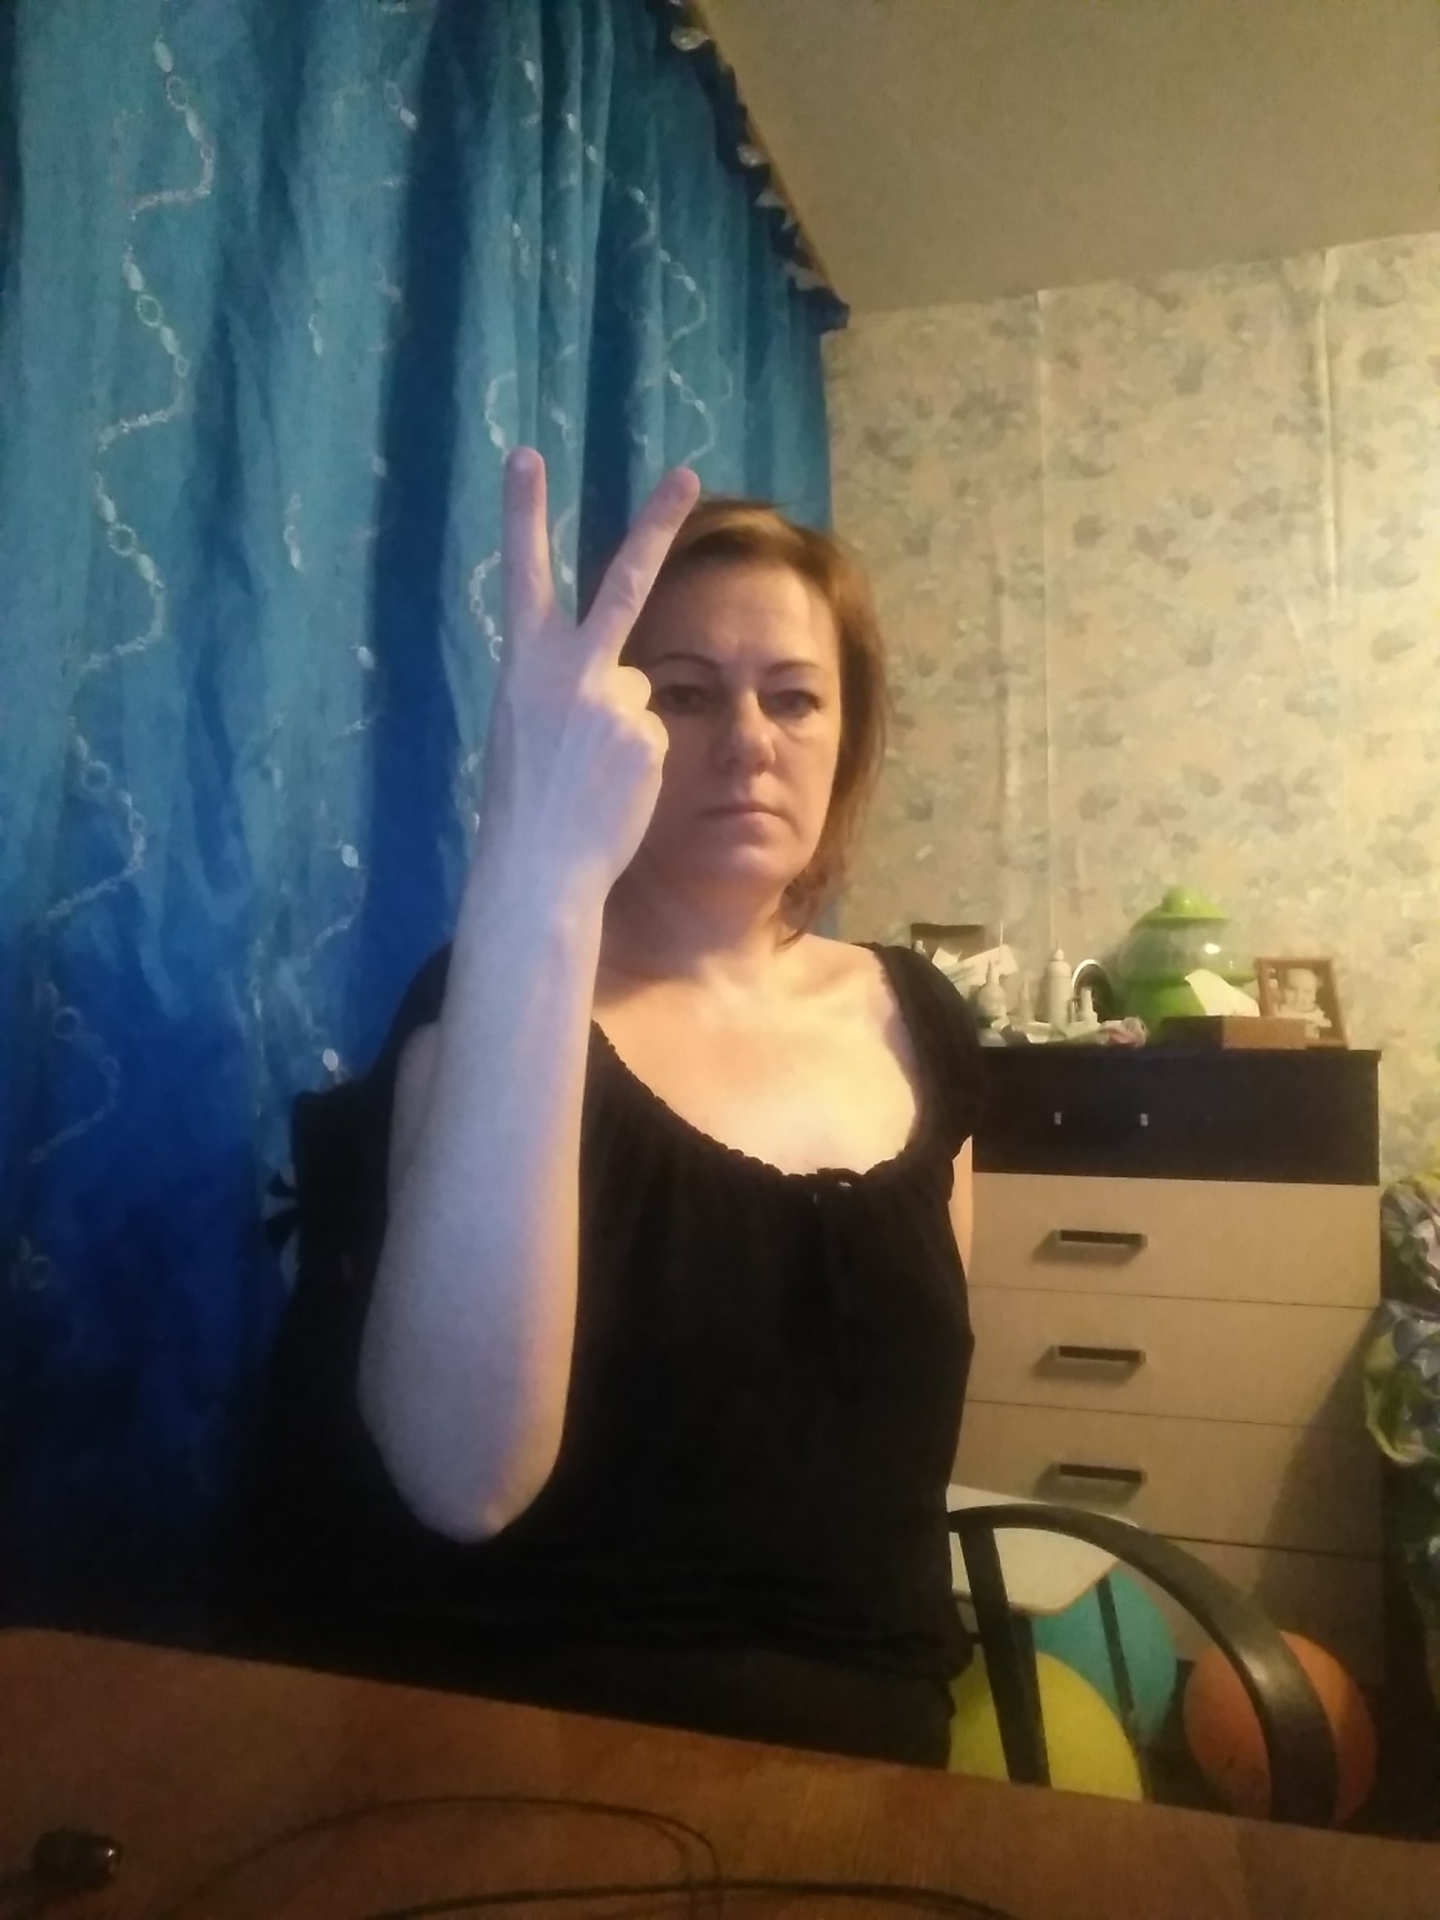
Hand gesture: peace_inverted